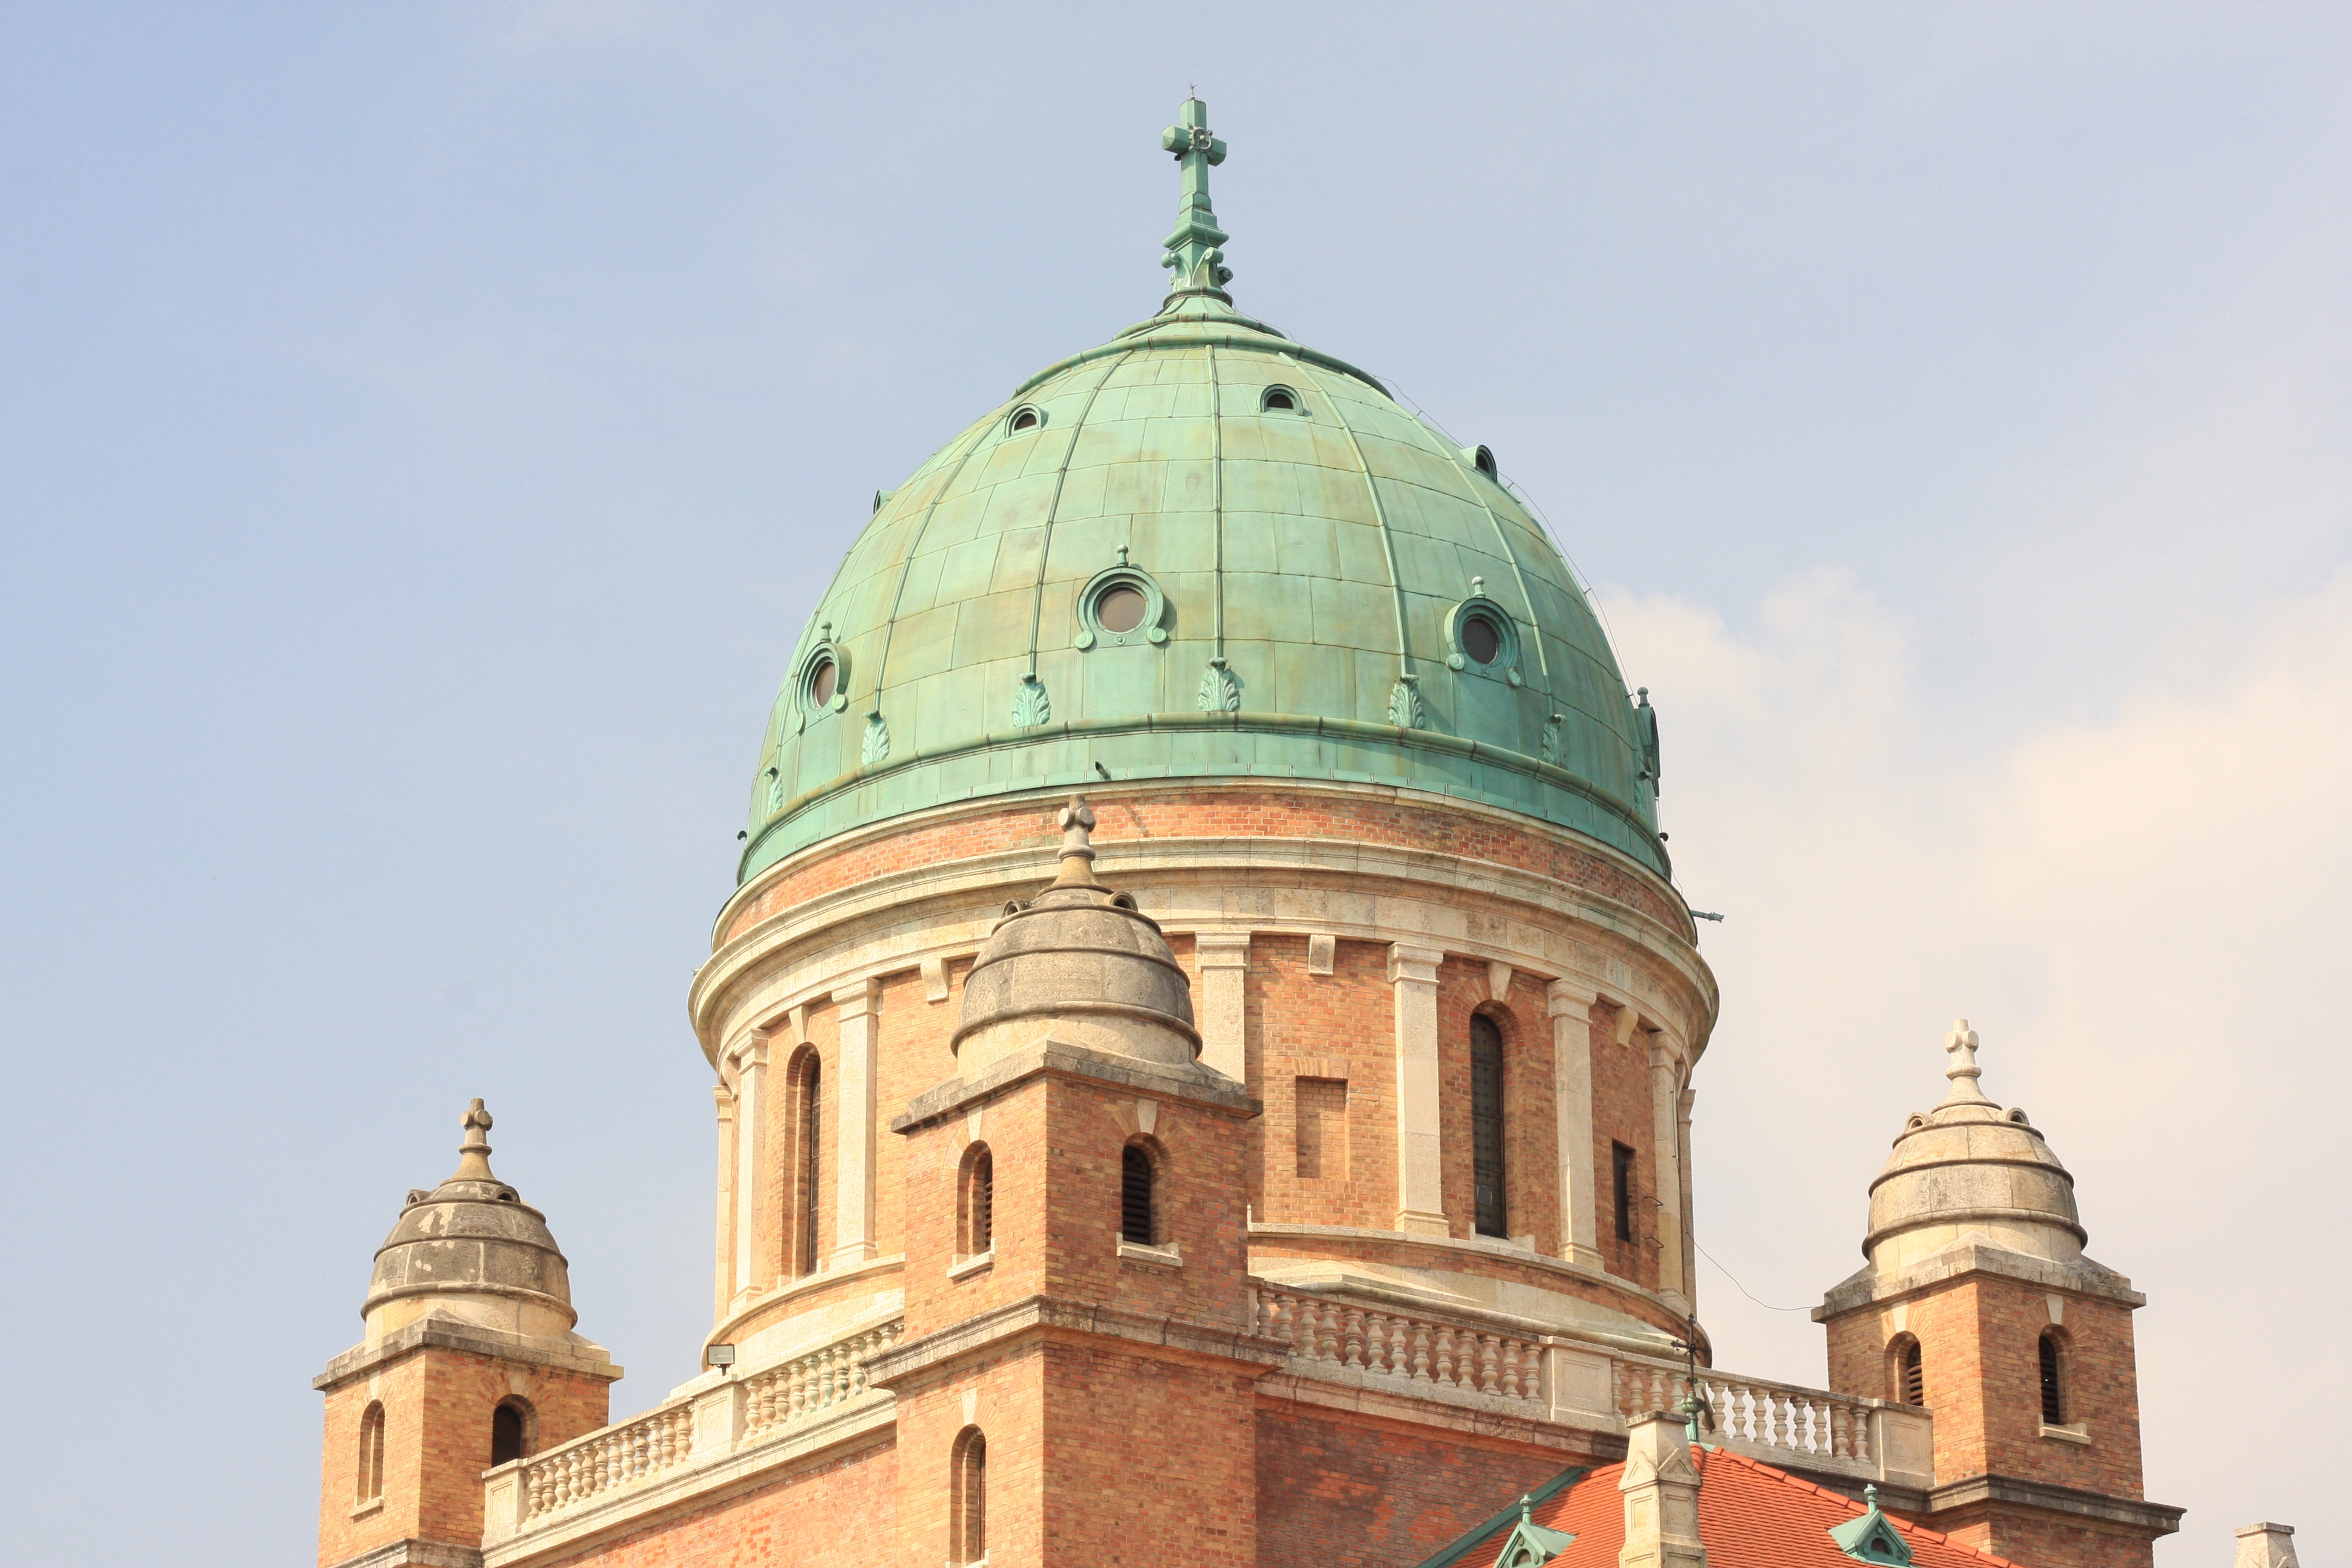
architecture, sky, antique, building, old, wall, ancient, landmark, church, cathedral, place of worship, bell tower, graveyard, windows, synagogue, basilica, dome, historic site, zagreb, byzantine architecture, mirogoj